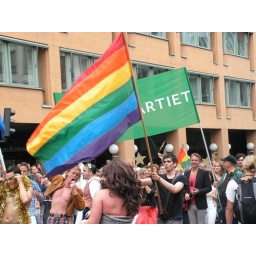
Apparently it's the guy in the black jacket and the pink shirt. I have no idea who he is.